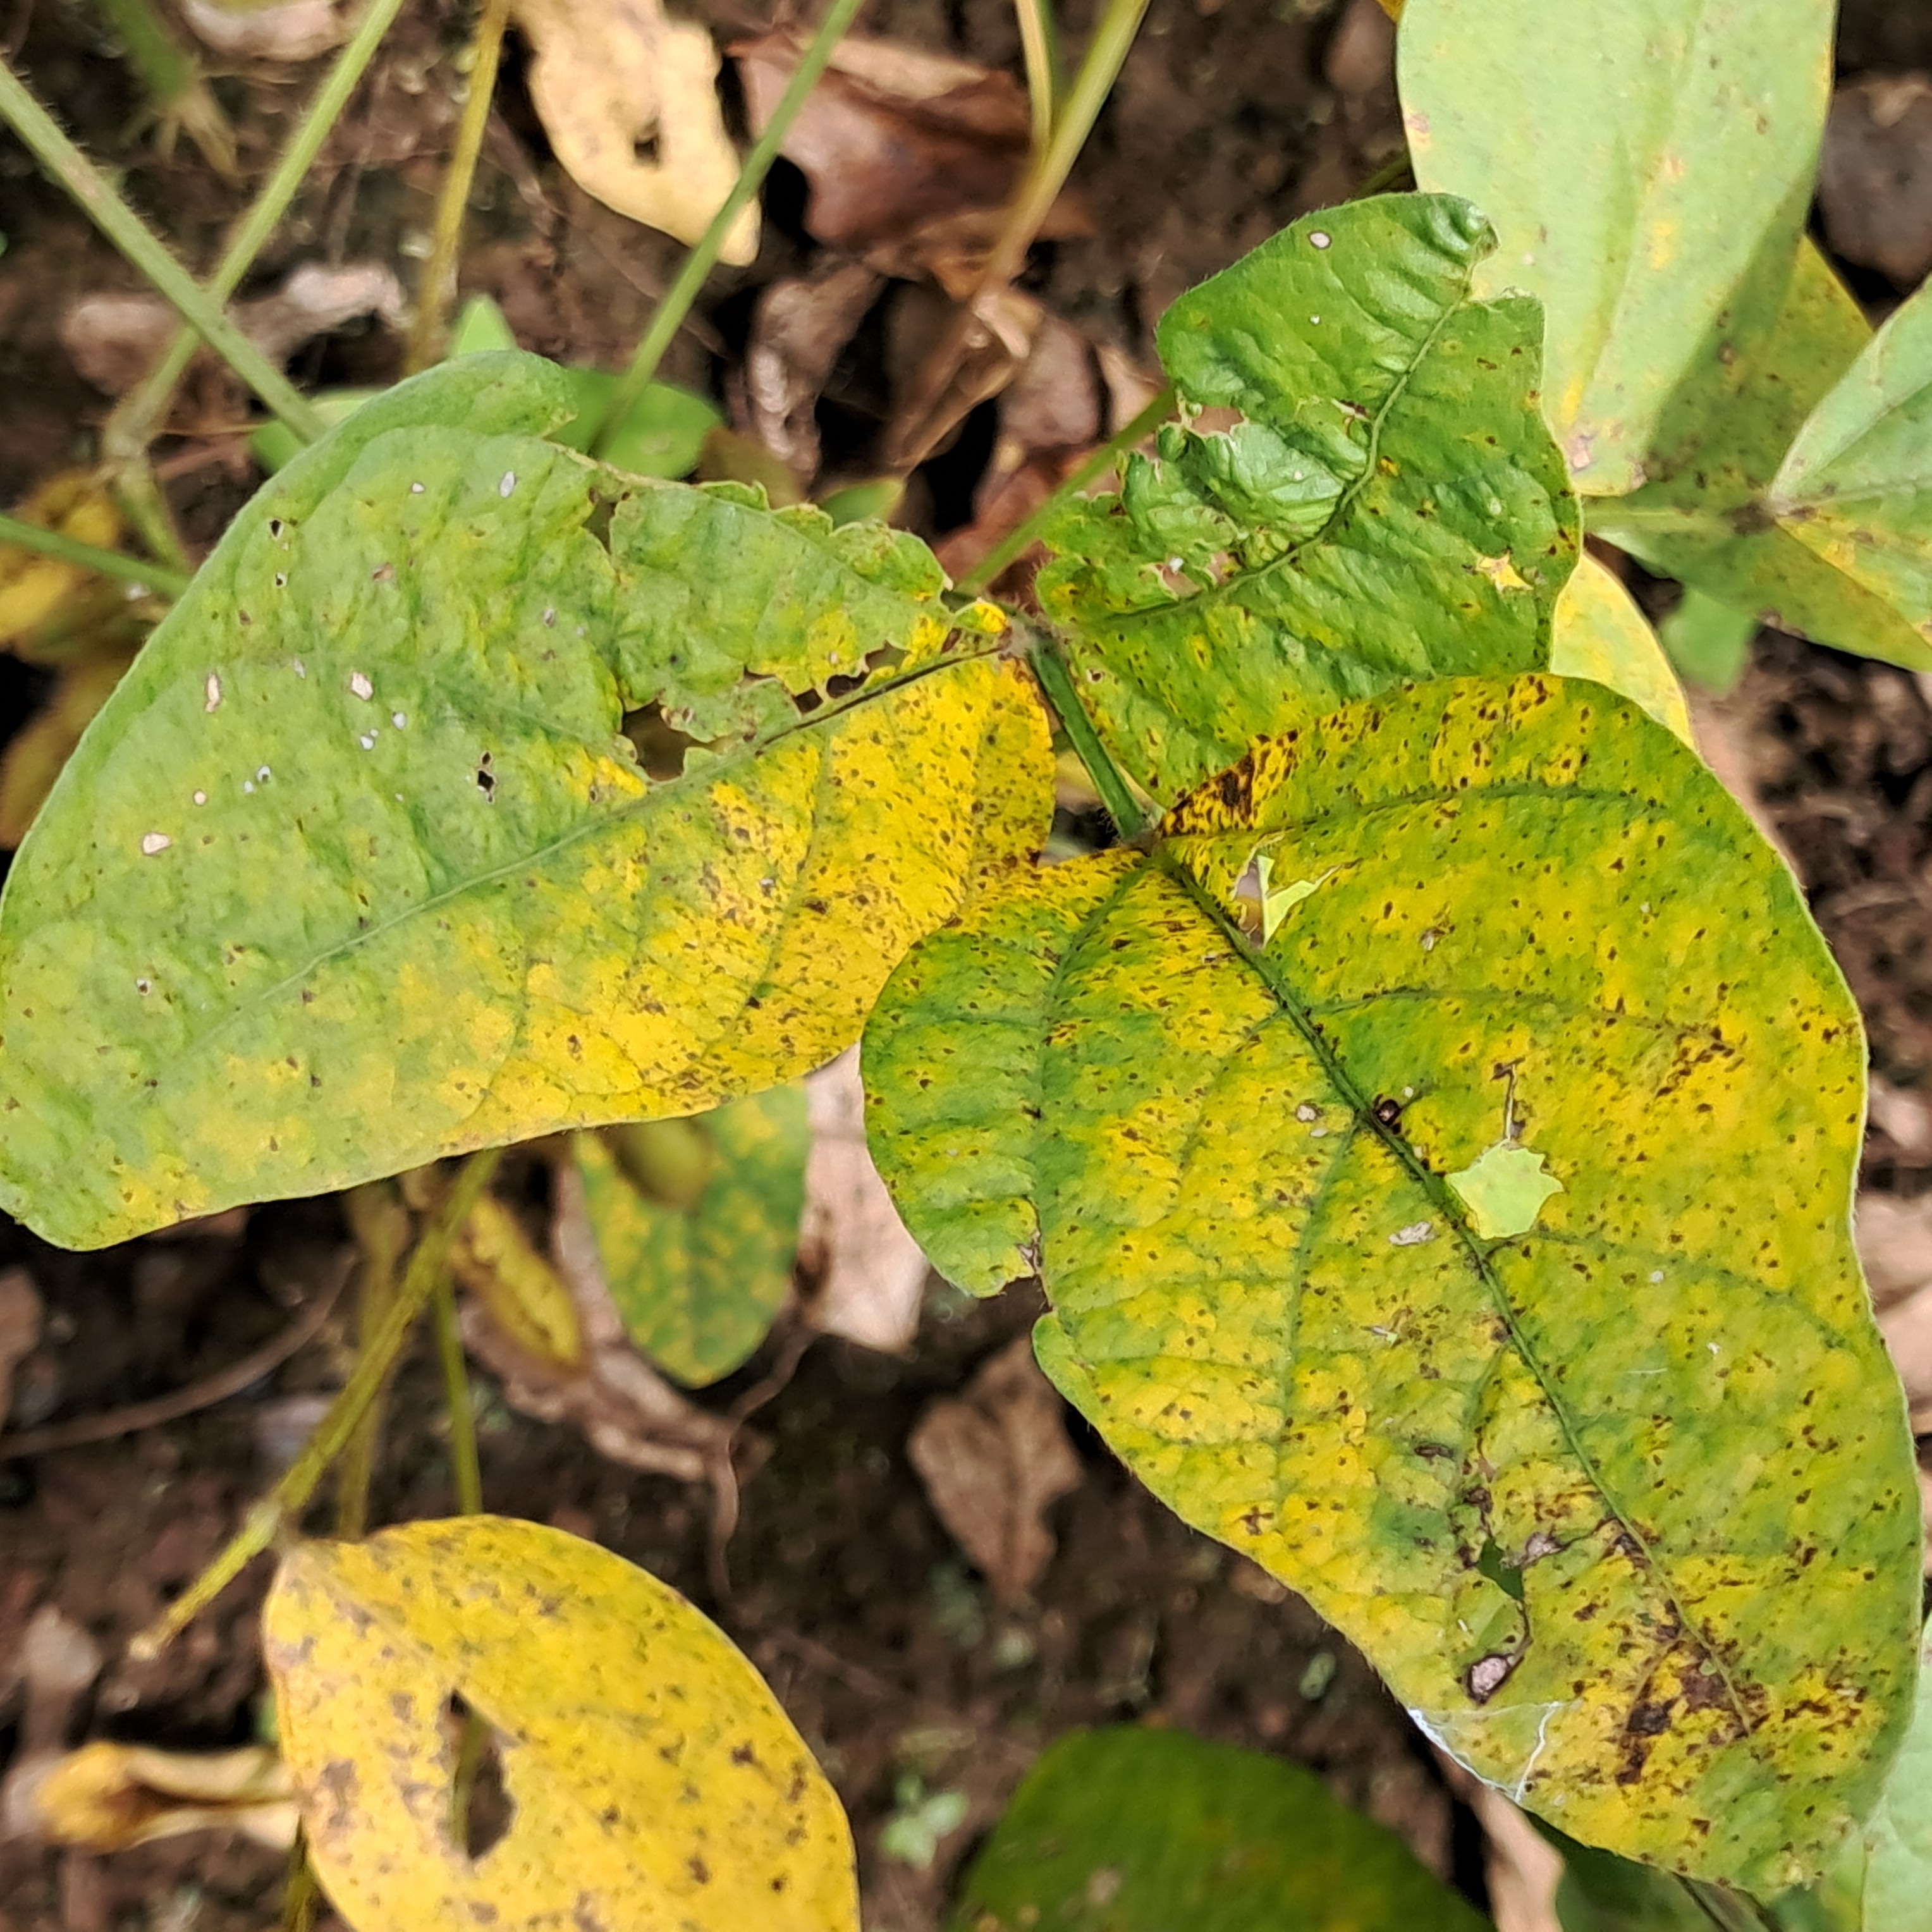
Label: Rust